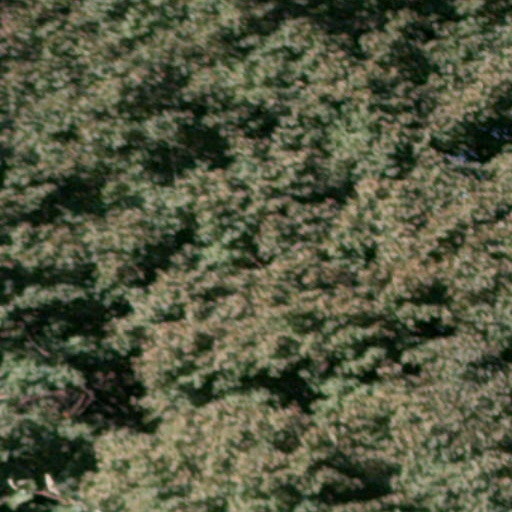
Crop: cassava